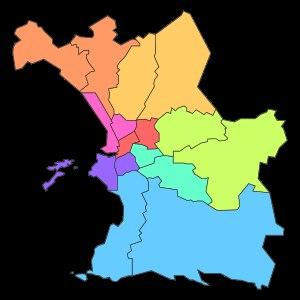
Les secteurs et arrondissements de Marseille sont des divisions administratives intracommunales qui partagent le territoire de Marseille. La ville est ainsi divisée en huit secteurs et seize arrondissements municipaux.